Andrej Kmeť

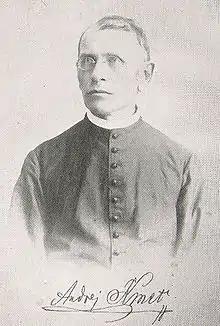
Andrej Kmeť

Andrej Kmeť (19 November 1841, Bzenica – 16 February 1908, Martin) was a Slovak Catholic priest, botanist, ethnographer, archaeologist, and geologist. He was a founder of the Slovak National Museum. Several species of fungi and plants have been named after him.